Conservation and restoration of Tibetan thangkas

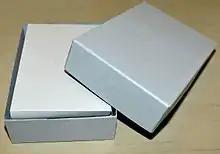
Archival box

Storage for long-term preservation has also been developed with the consideration of the various needs of the thangka. The following are some of the recommendations.